Monarchy of Canada

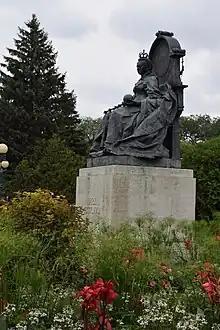
The statue of Queen Victoria at the Manitoba Legislative Building that was destroyed by protesters on Canada Day, 2021

King George VI became in 1939 the first reigning monarch of Canada to tour the country, doing so with his wife, Queen Elizabeth. Only weeks later, the King, on the advice of his Canadian Prime Minister, declared war on Nazi Germany. Throughout the conflict, George boosted the morale of his Canadian troops while Governor General the Earl of Athlone (the King's uncle) supported the war effort in Canada. The men were occasionally assisted in their efforts by other members of the royal family.